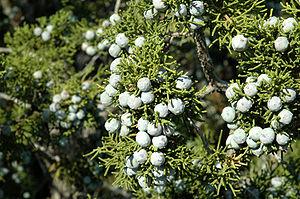
Juniperus californica, appelé communément Genévrier de Californie, est une espèce de plante nord-américaine de la famille des Cupressaceae.